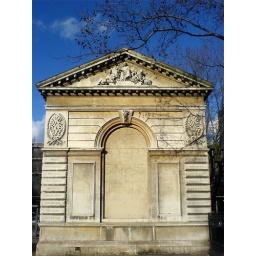
Euston Station, Euston Road, London, January 2007. taken by SE W810i. today we had a blue sky for few hours